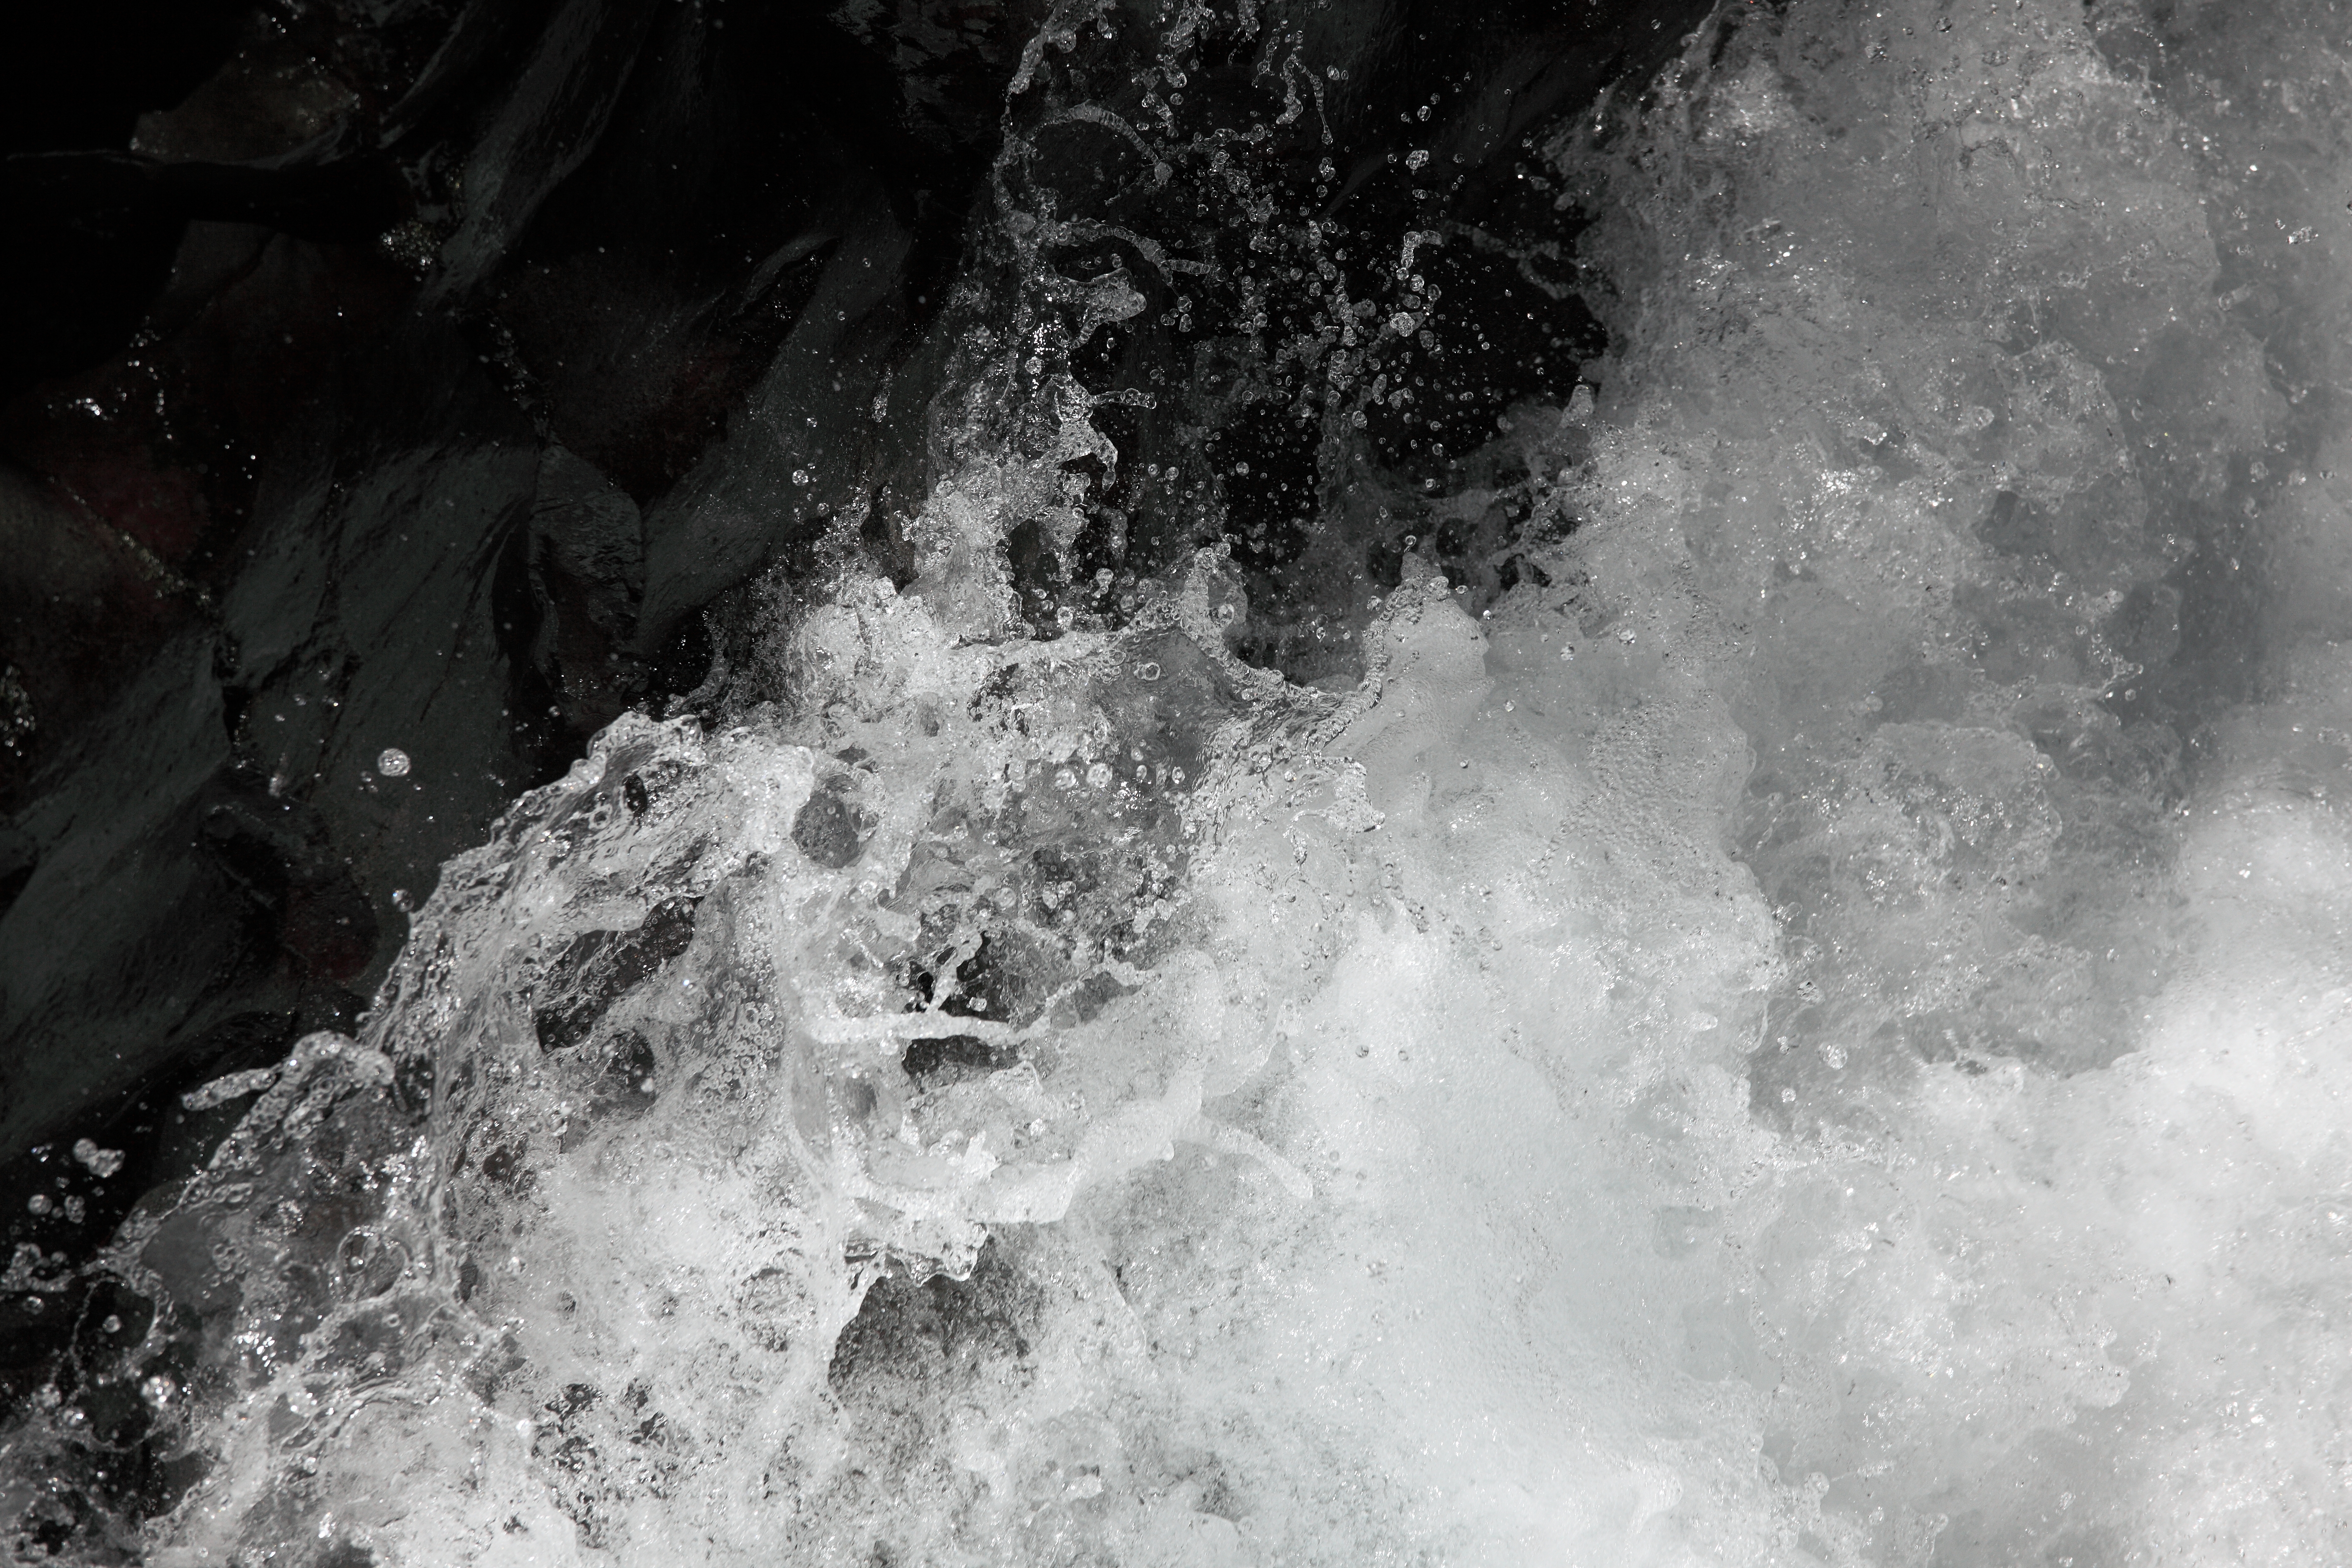
sea, water, rock, waterfall, snow, winter, black and white, wave, river, stream, ice, high, weather, rapid, peninsula, monochrome, cool image, 5d, hires, markii, water feature, hi, res, resolution, izu, kawazu, kawadu, freezing, monochrome photography, atmospheric phenomenon, geological phenomenon, wind wave